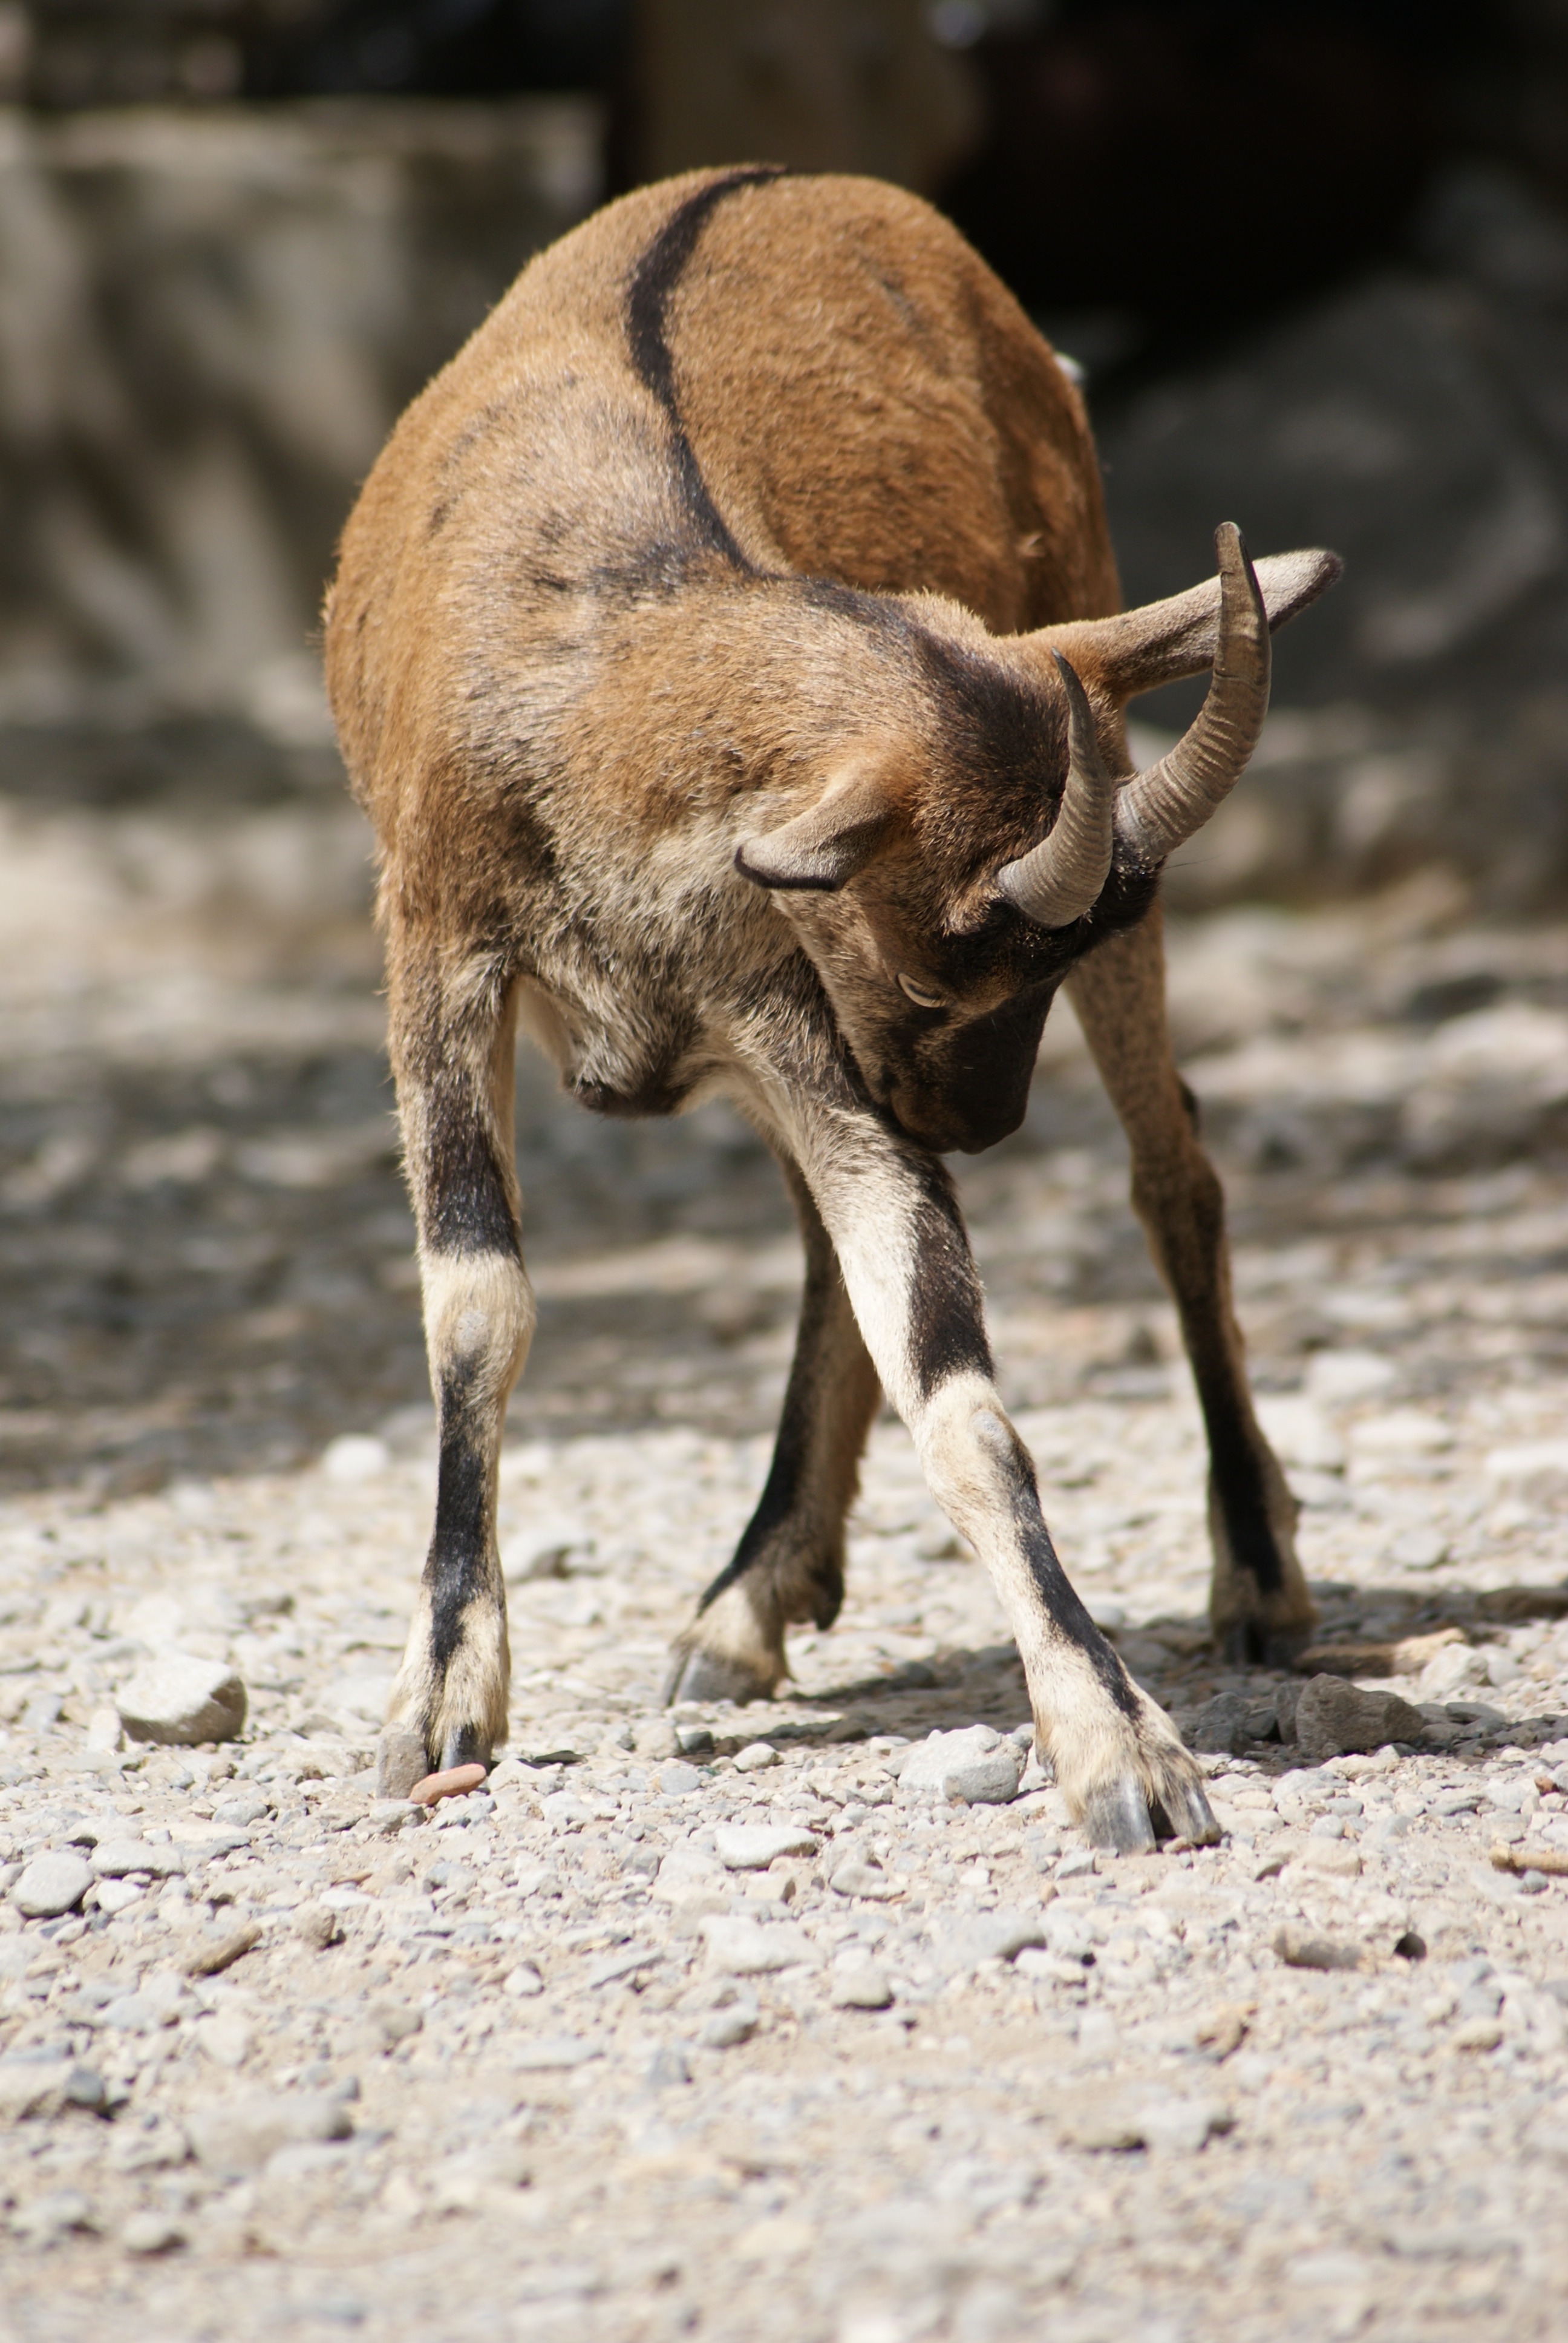
animal, wildlife, deer, goat, horn, mammal, fauna, vertebrate, bighorn, white tailed deer, sarna, barbary sheep